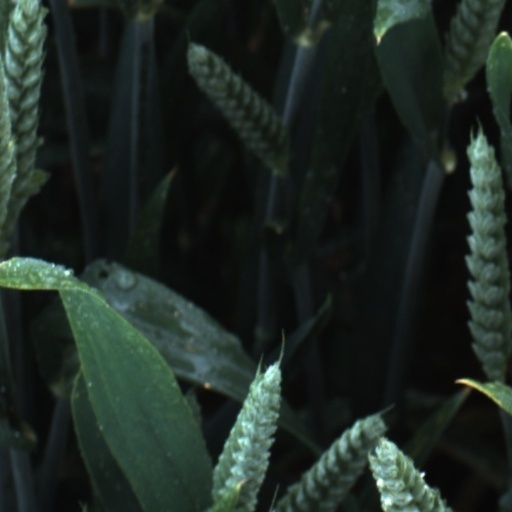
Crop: wheat